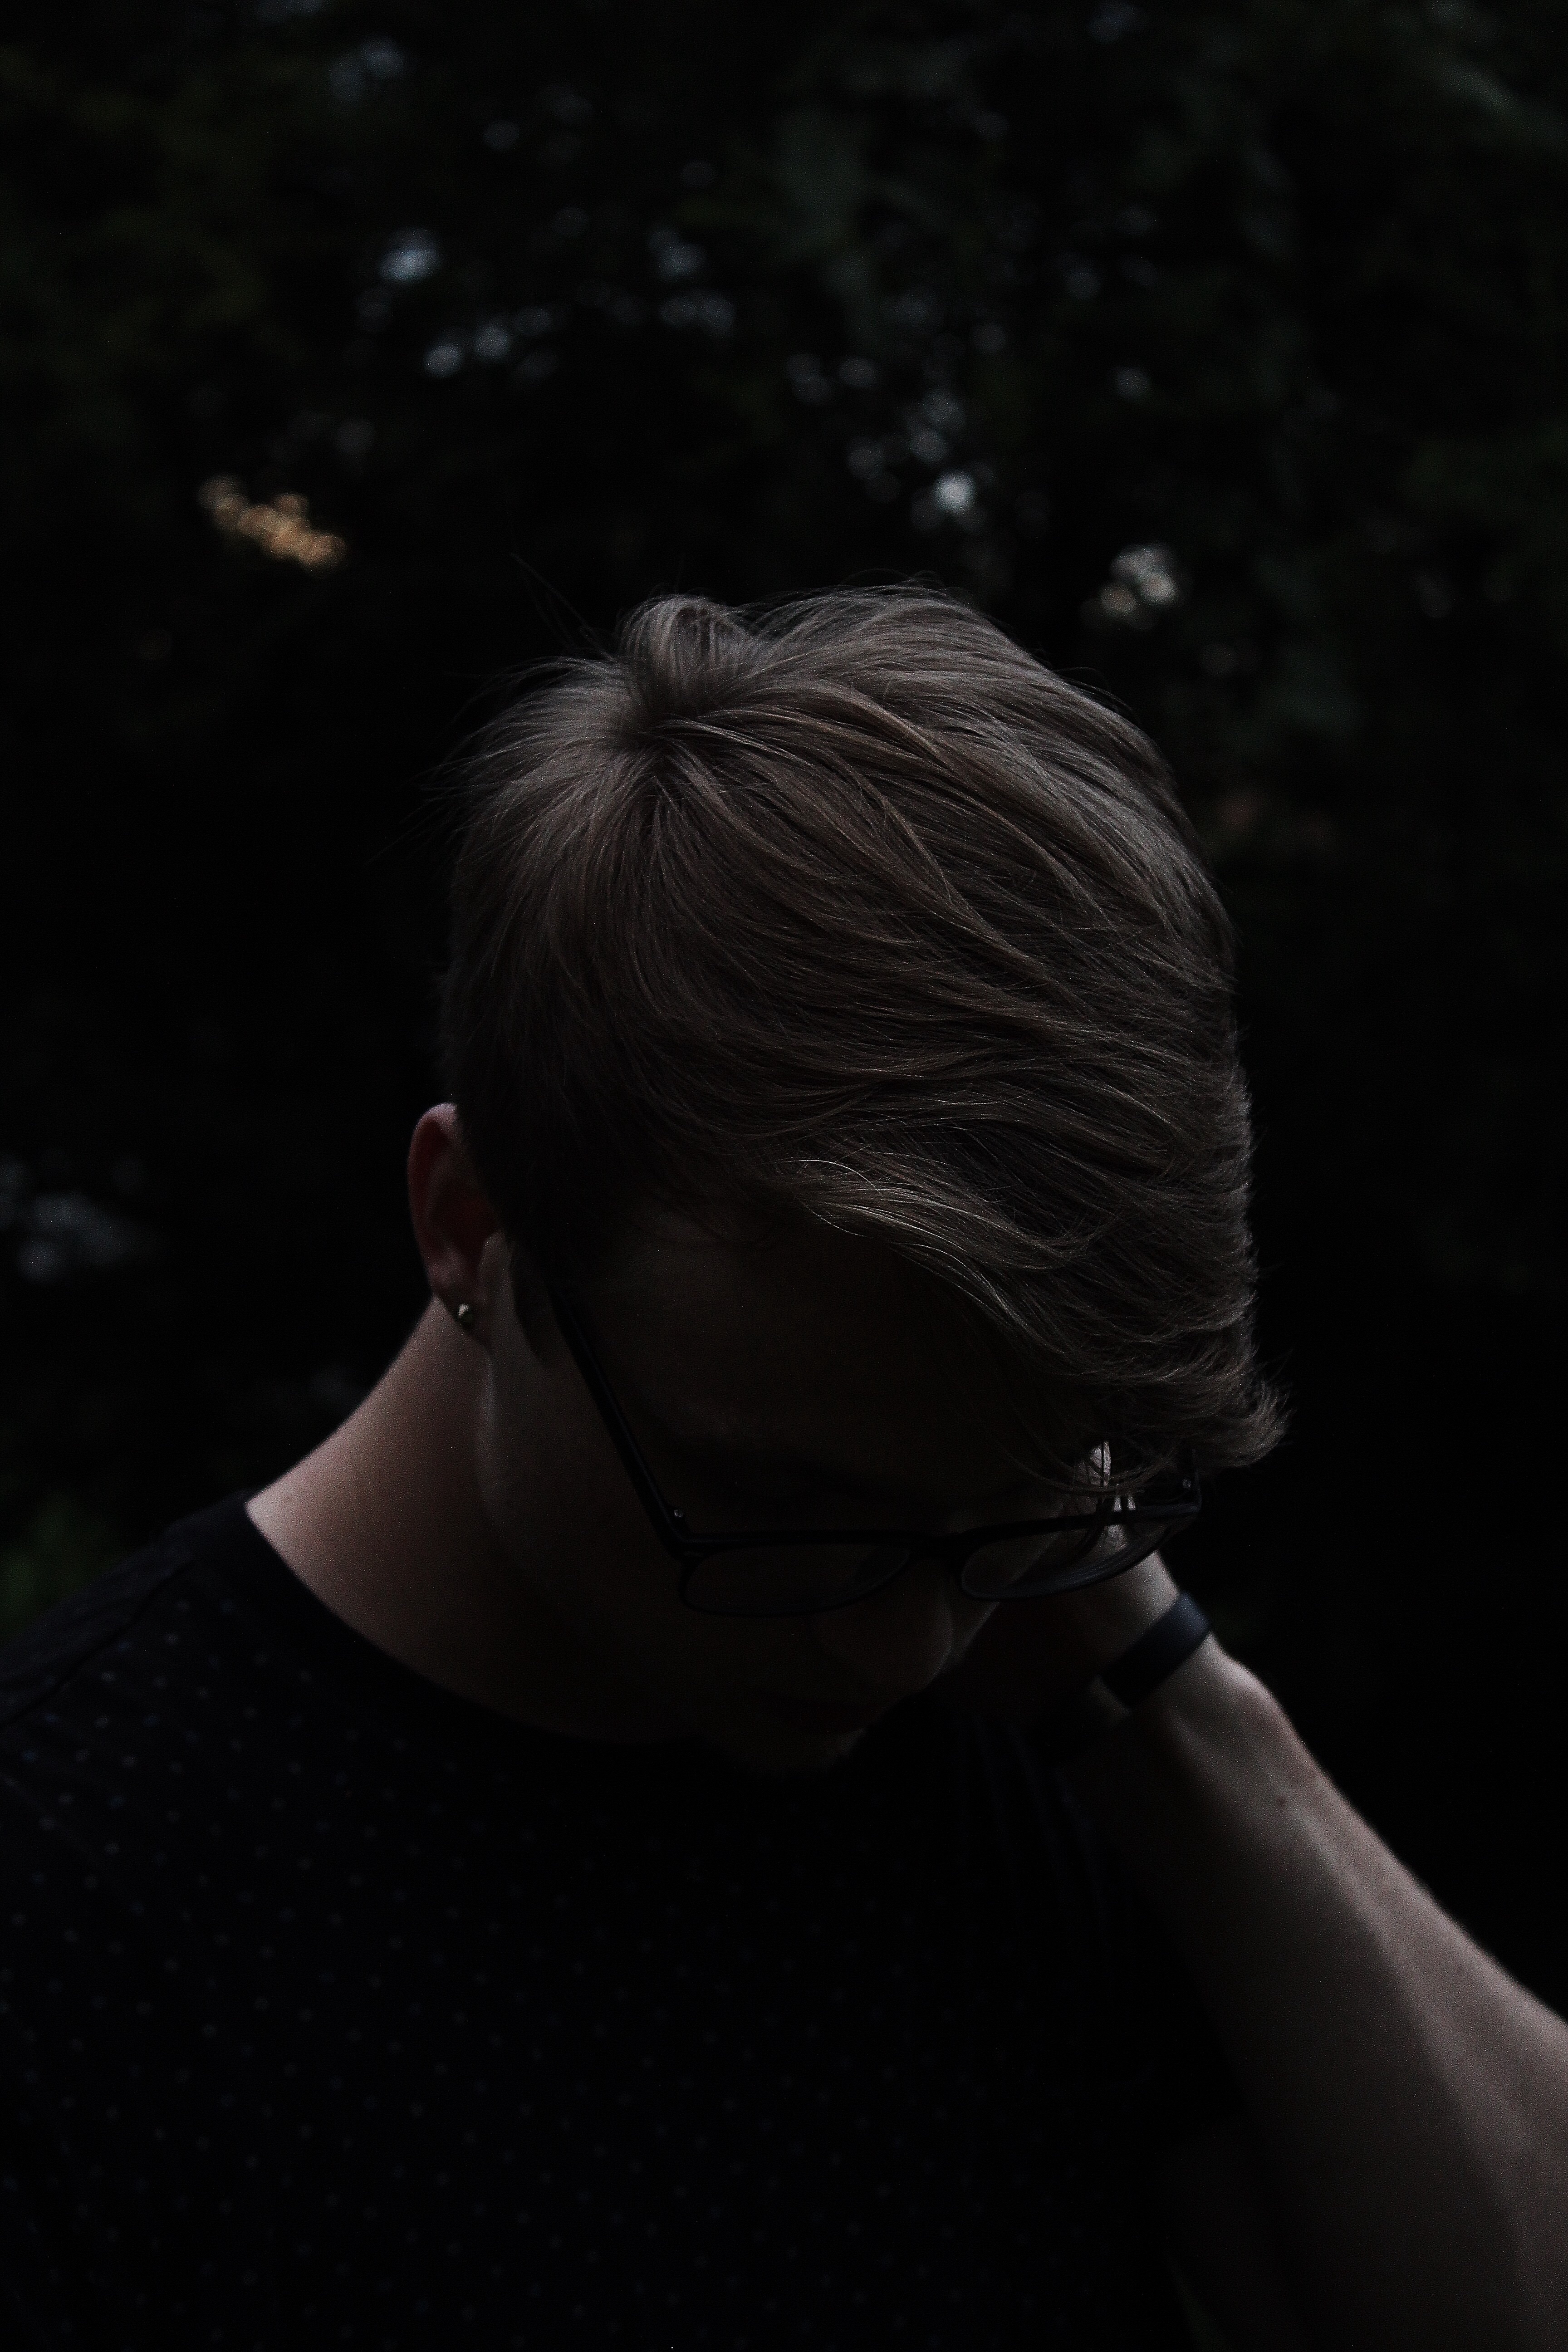
man, light, woman, guy, portrait, darkness, pensive, black, monochrome, lady, close up, eye, head, beauty, crisis, organ, emotion, trouble, sense, concern, worry, portrait photography